Benzodiazepine overdose

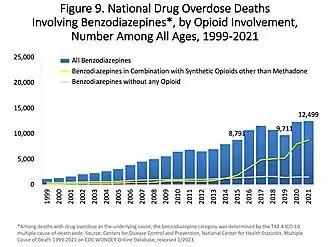
The top line represents the number of benzodiazepine deaths that also involved opioids in the US. The bottom line represents benzodiazepine deaths that did not involve opioids.

Benzodiazepines have a wide therapeutic index and taken alone in overdose rarely cause severe complications or fatalities. More often than not, a patient who inadvertently takes more than the prescribed dose will simply feel drowsy and fall asleep for a few hours. Benzodiazepines taken in overdose in combination with alcohol, barbiturates, opioids, tricyclic antidepressants, or sedating antipsychotics, anticonvulsants, or antihistamines are particularly dangerous. Additionally, emergency department visits involving benzodiazepines compared to other sedative-hypnotics have much higher odds of hospitalization, patient transfer, or death. In the case of alcohol and barbiturates, not only do they have an additive effect but they also increase the binding affinity of benzodiazepines to the benzodiazepine binding site, which results in a very significant potentiation of the CNS and respiratory depressant effects. In addition, the elderly and those with chronic illnesses are much more vulnerable to lethal overdose with benzodiazepines. Fatal overdoses can occur at relatively low doses in these individuals.